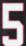
Number: 5